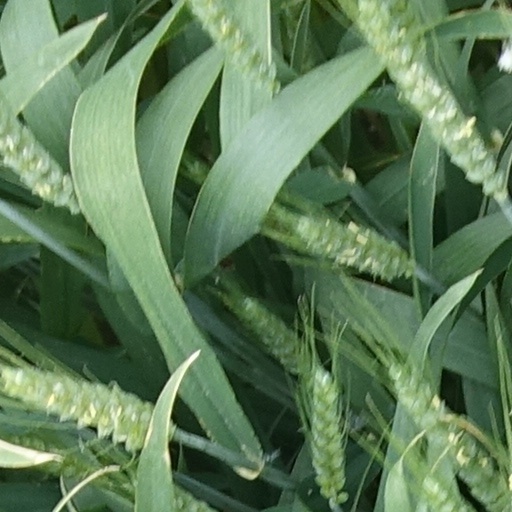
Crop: wheat